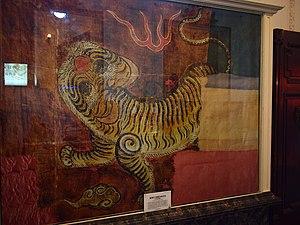
Le musée national de Taïwan, établi en 1908 par le gouvernement colonial japonais, est le plus ancien de l’île. Il est situé à Taipei, dans le district de Zhongzheng, dans le parc du Mémorial de la Paix 228.